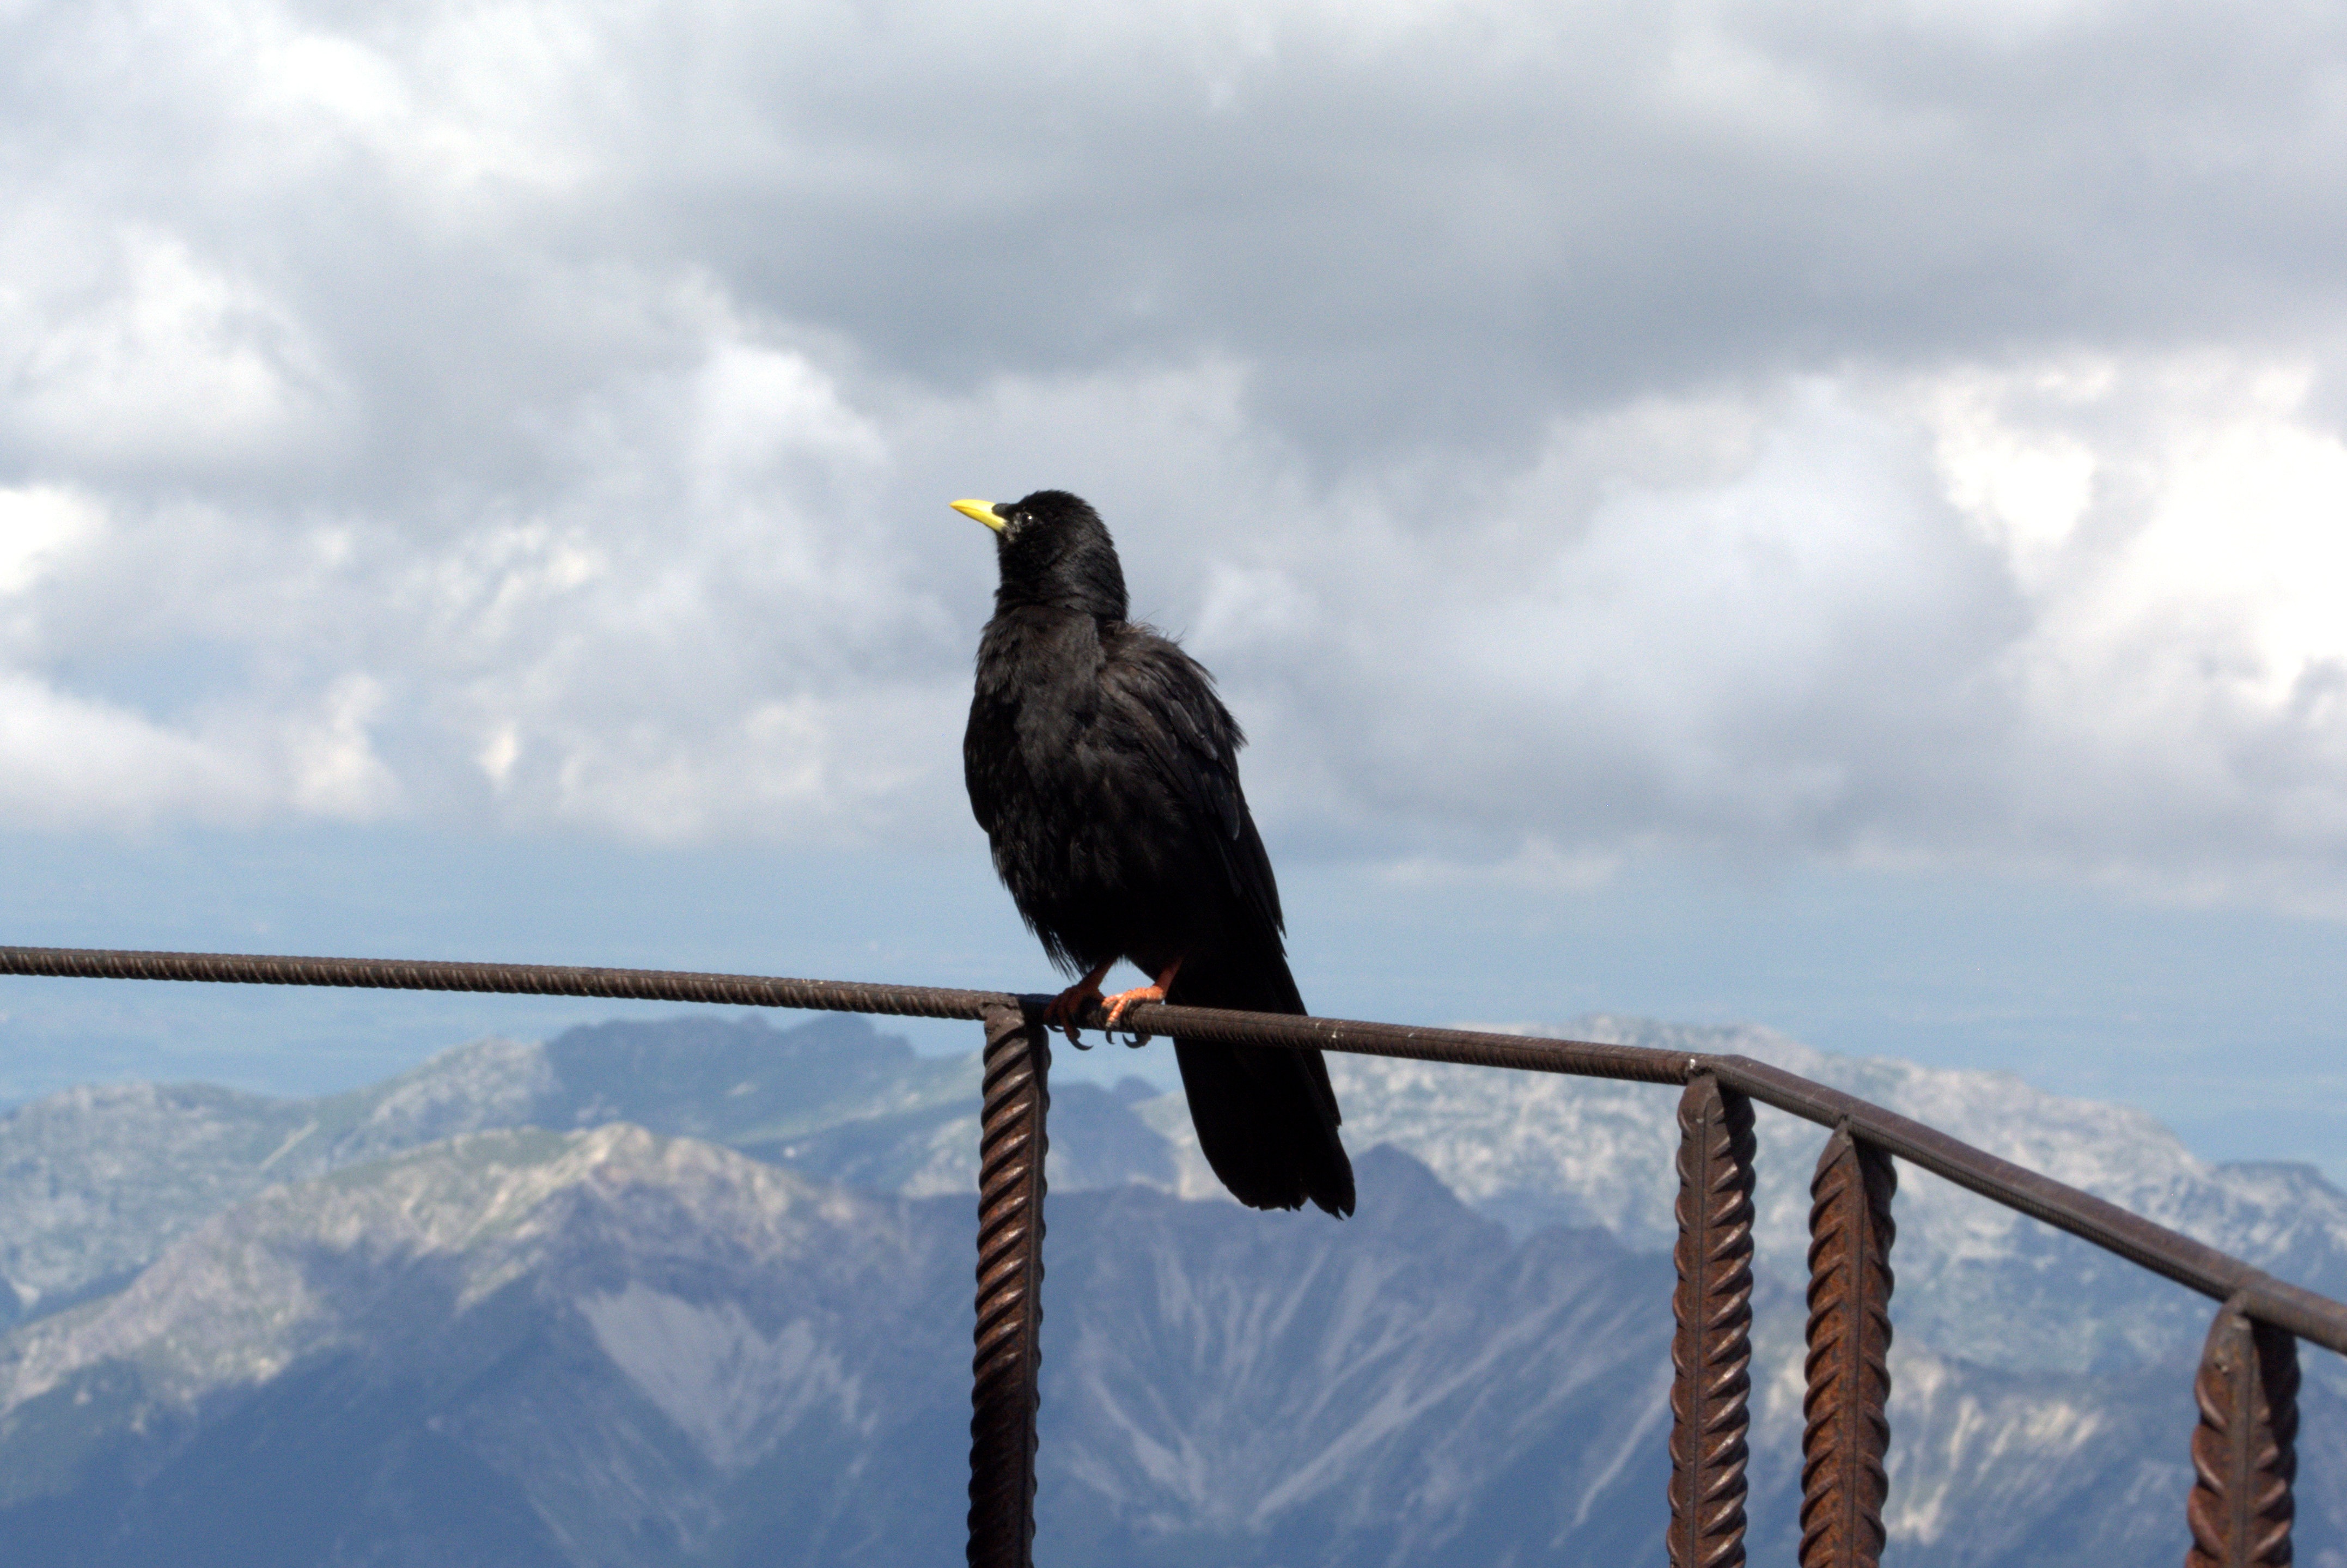
outdoor, snow, winter, bird, wing, view, fly, holiday, rest, fauna, crow, relaxation, mountains, vertebrate, raven, zugspitze, silent, garmisch, mountain pass, far right, rock rocks, eastern alps, wetterstein mountains, perching bird